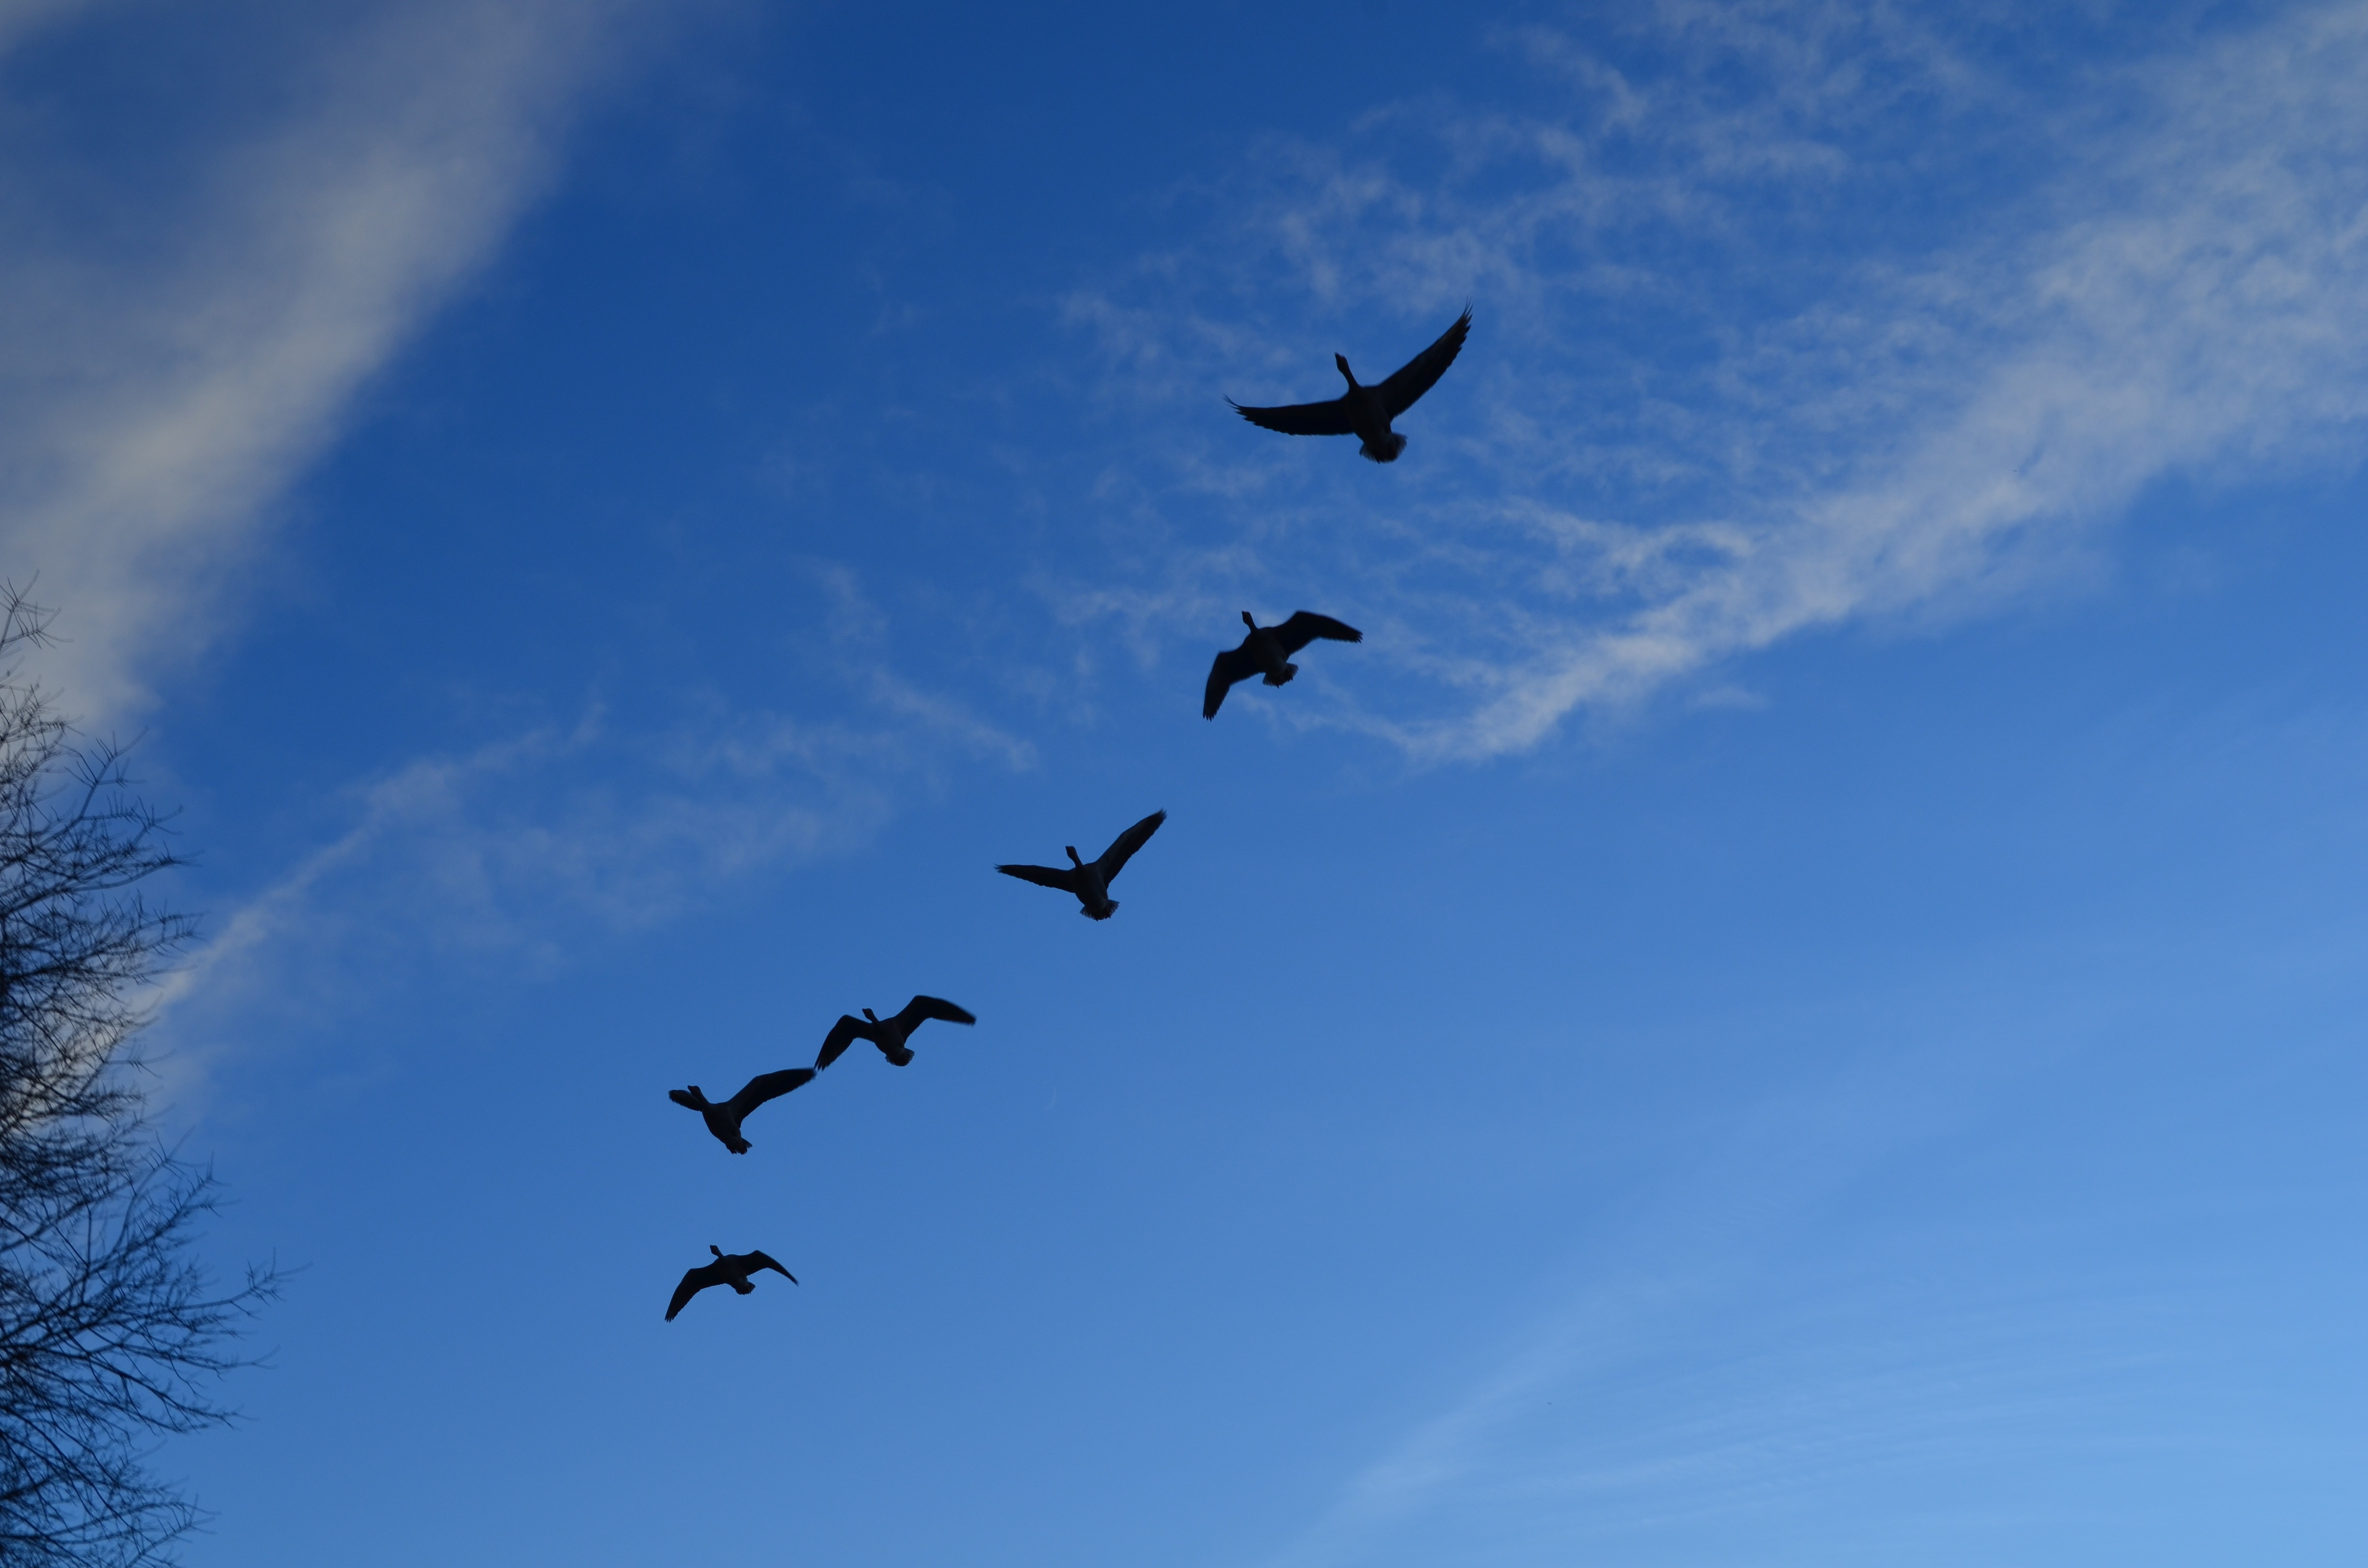
bird, wing, cloud, sky, flock, flight, blue, background, animals, geese, bird migration, atmosphere of earth, animal migration